Centerfold (group)

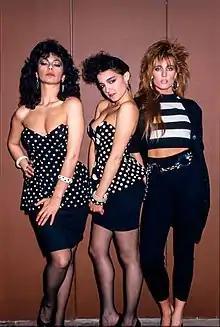
Laura Fygi (l), Rowan Moore (c), Cecilia de la Rie (r)

Centerfold was a Dutch female pop trio that scored a string of hit records in the Netherlands during the mid to late 1980s. The original line-up consisted of Laura Fygi, Rowan Moore and Cecilia de la Rie.